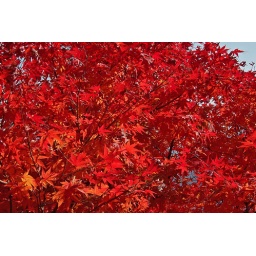
Maple trees at its glorious red color in autumn.